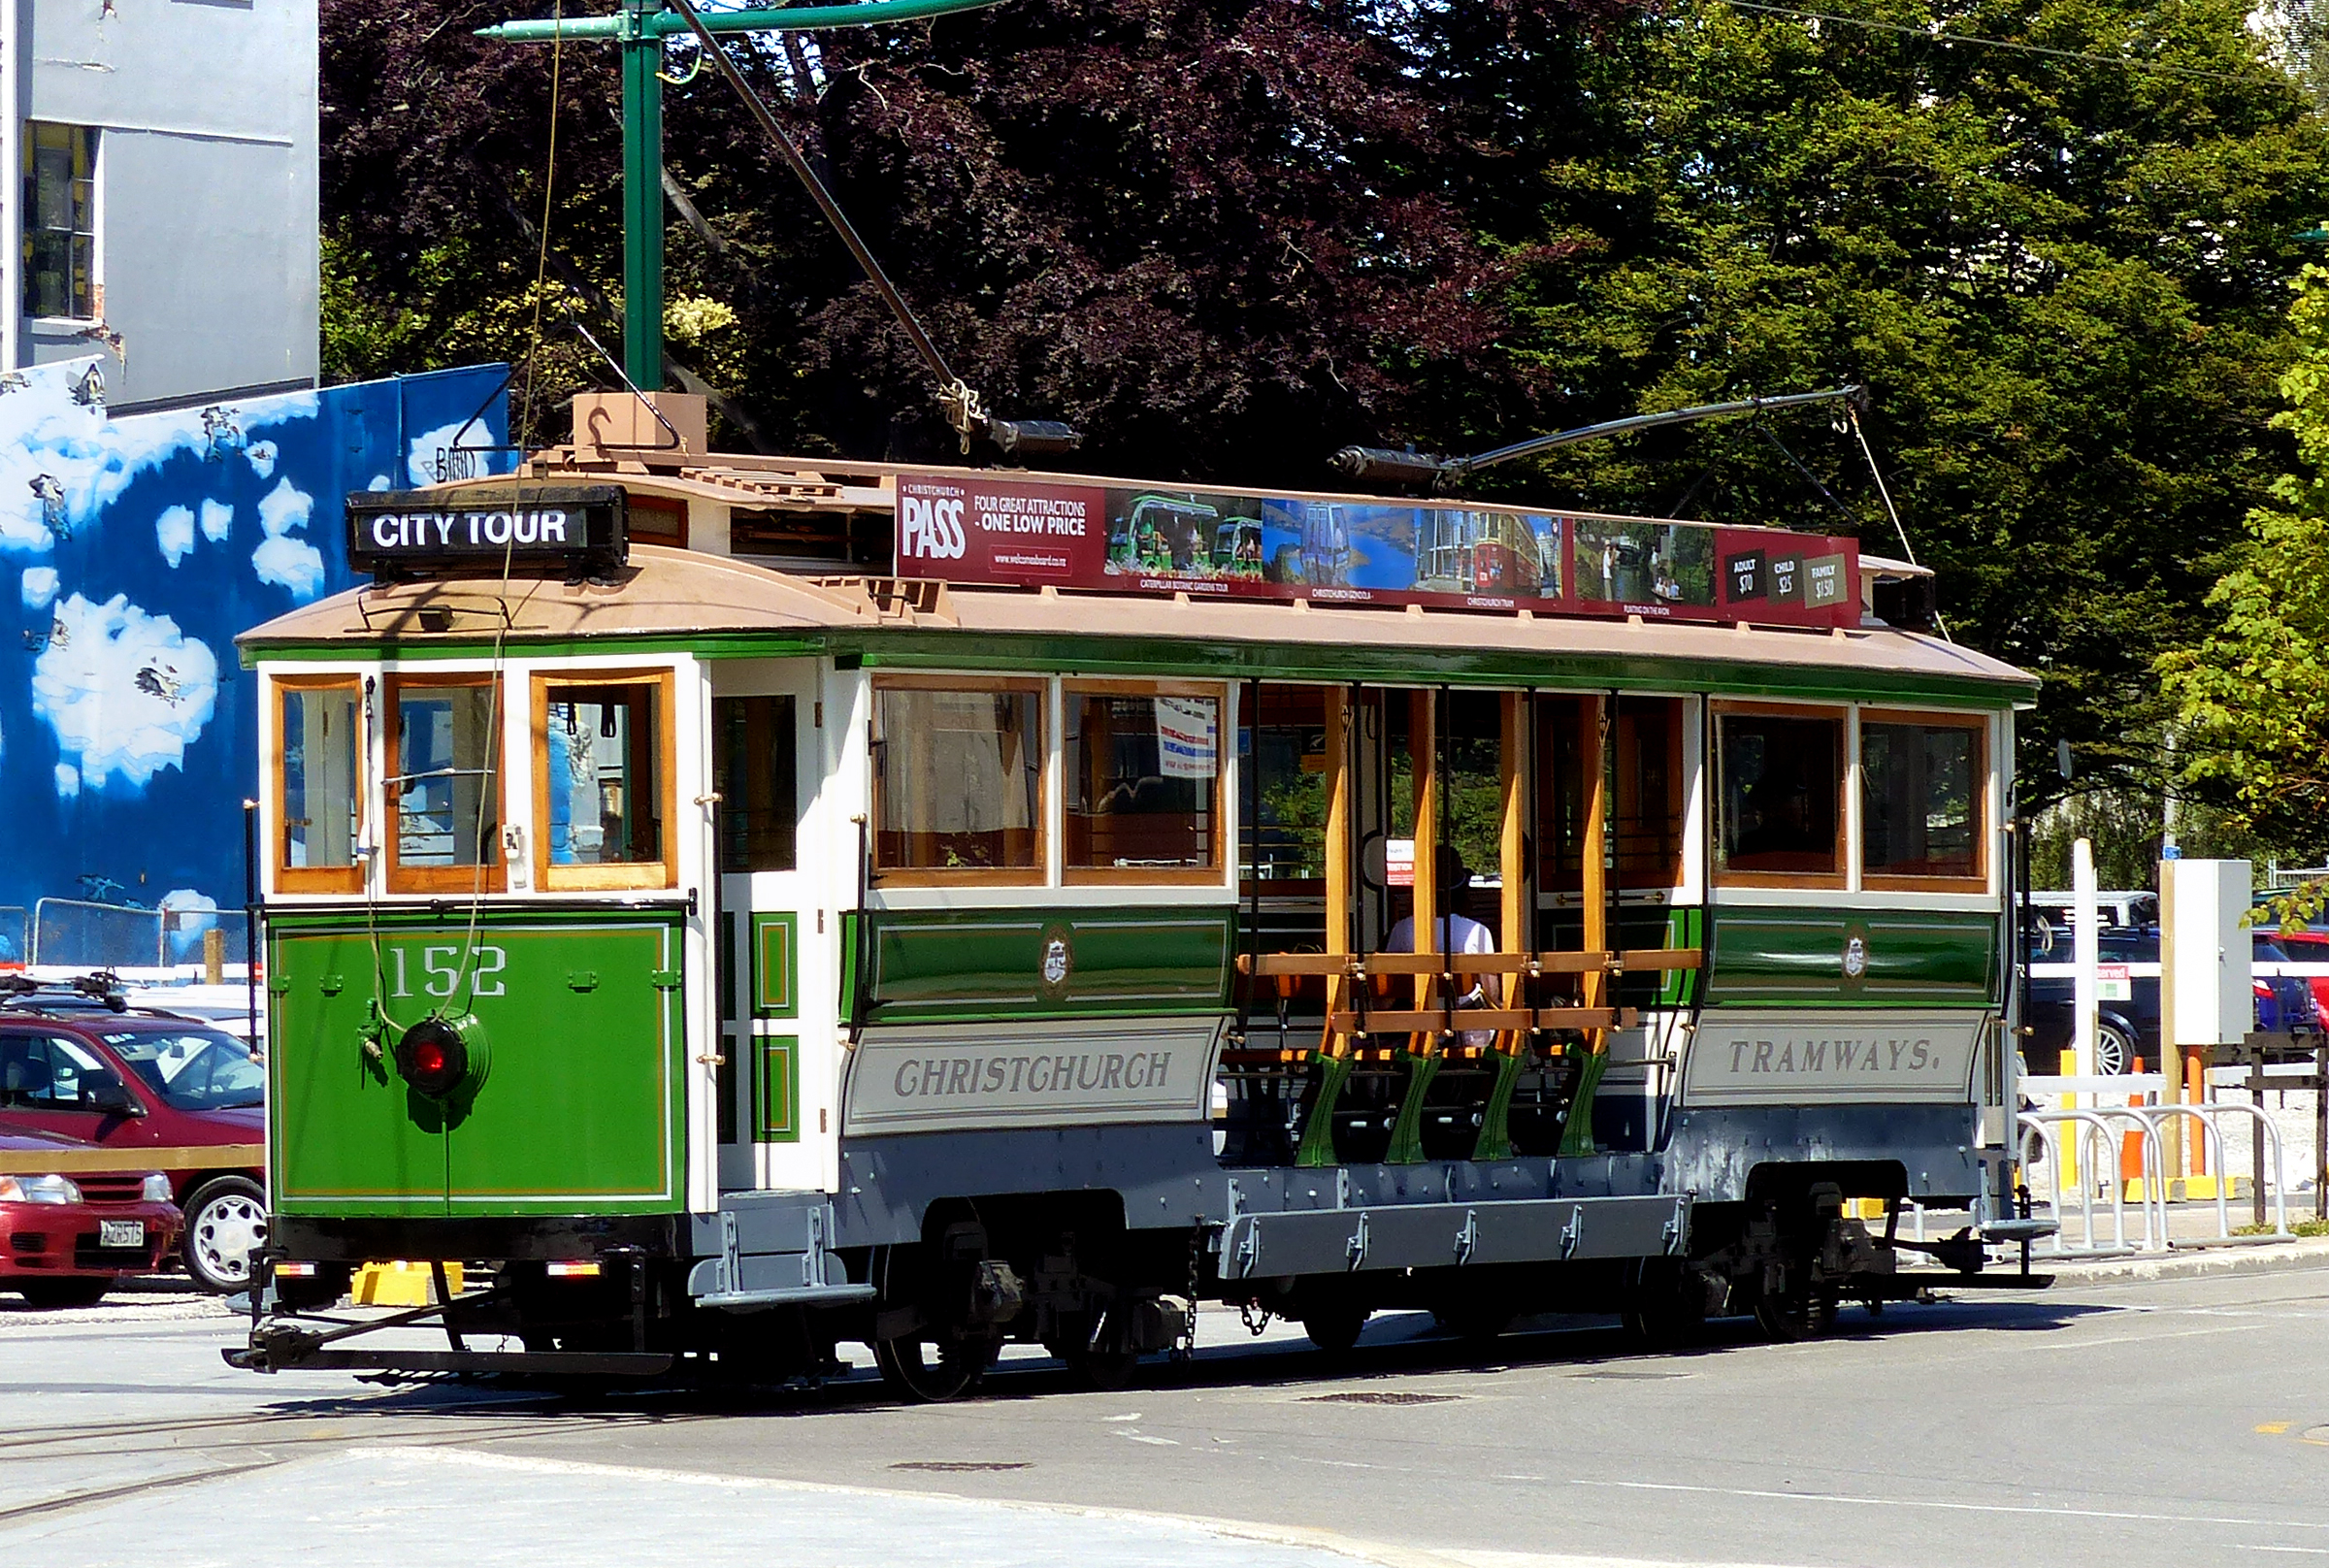
tram, transport, vehicle, cable car, public transport, bus, lumixfz200, christchurch, trams, streetcars, lightrail, citytramways, land vehicle, rolling stock